Huichol

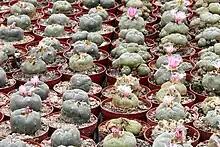
Lophophora williamsii pm 2

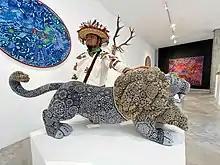
Wixarika artist with a big lion sculpture covered with crystal beads.

Like many Indigenous American groups, Huichols have traditionally used the peyote (hikuri) cactus in religious rituals. Huichol practices seem to reflect pre-Columbian practices particularly accurately. These rituals involve singing, weeping, and contact with ancestor spirits.